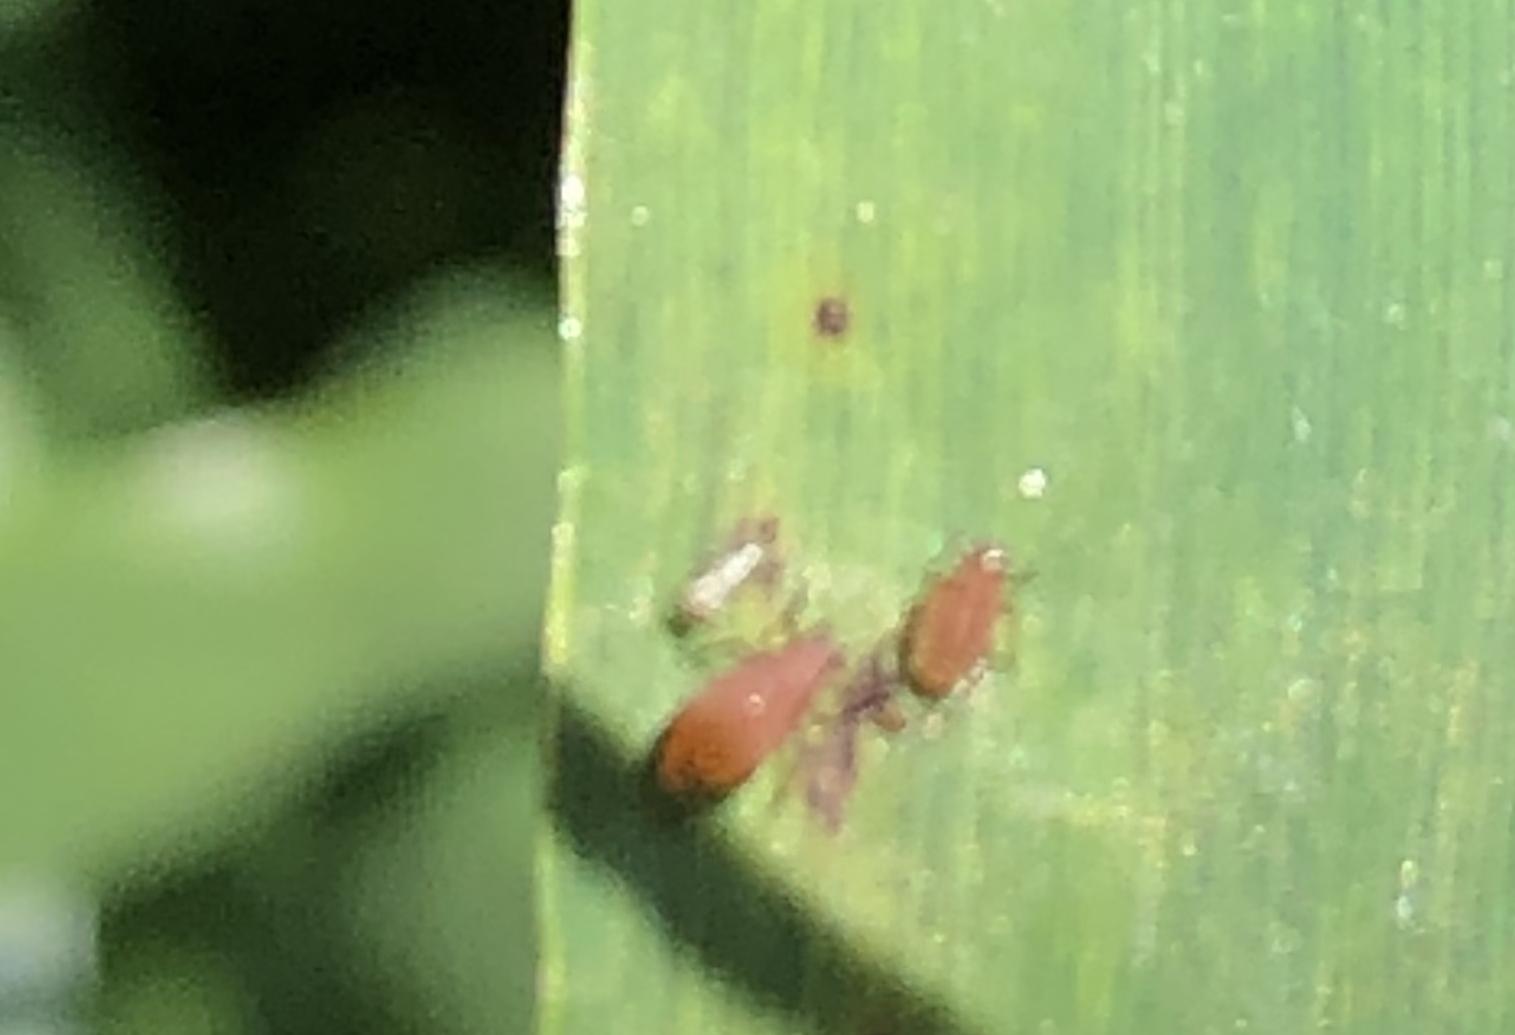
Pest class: english_grain_aphid